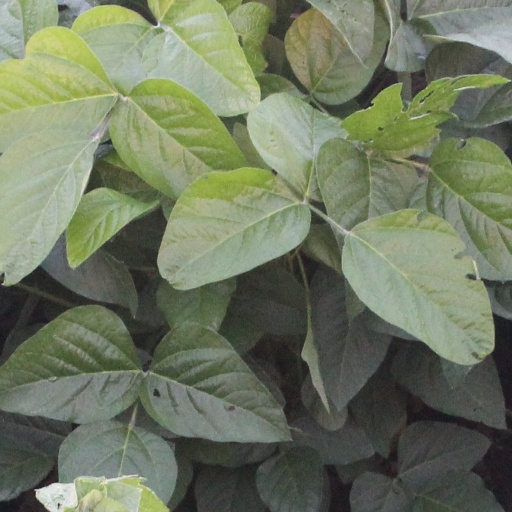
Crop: soybean